House of Wettin

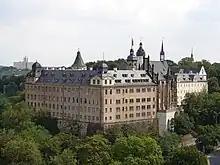
Castle of Altenburg

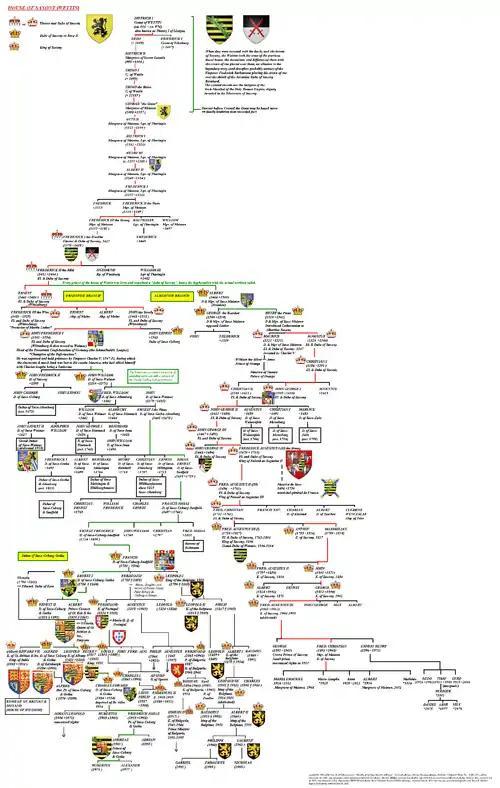
Family tree of the House of Wettin, the royal & ducal house of Saxony, and later Great Britain, Belgium, Portugal, and Bulgaria

For an extensive treatment of the coats of arms, see: Coat of arms of Saxony